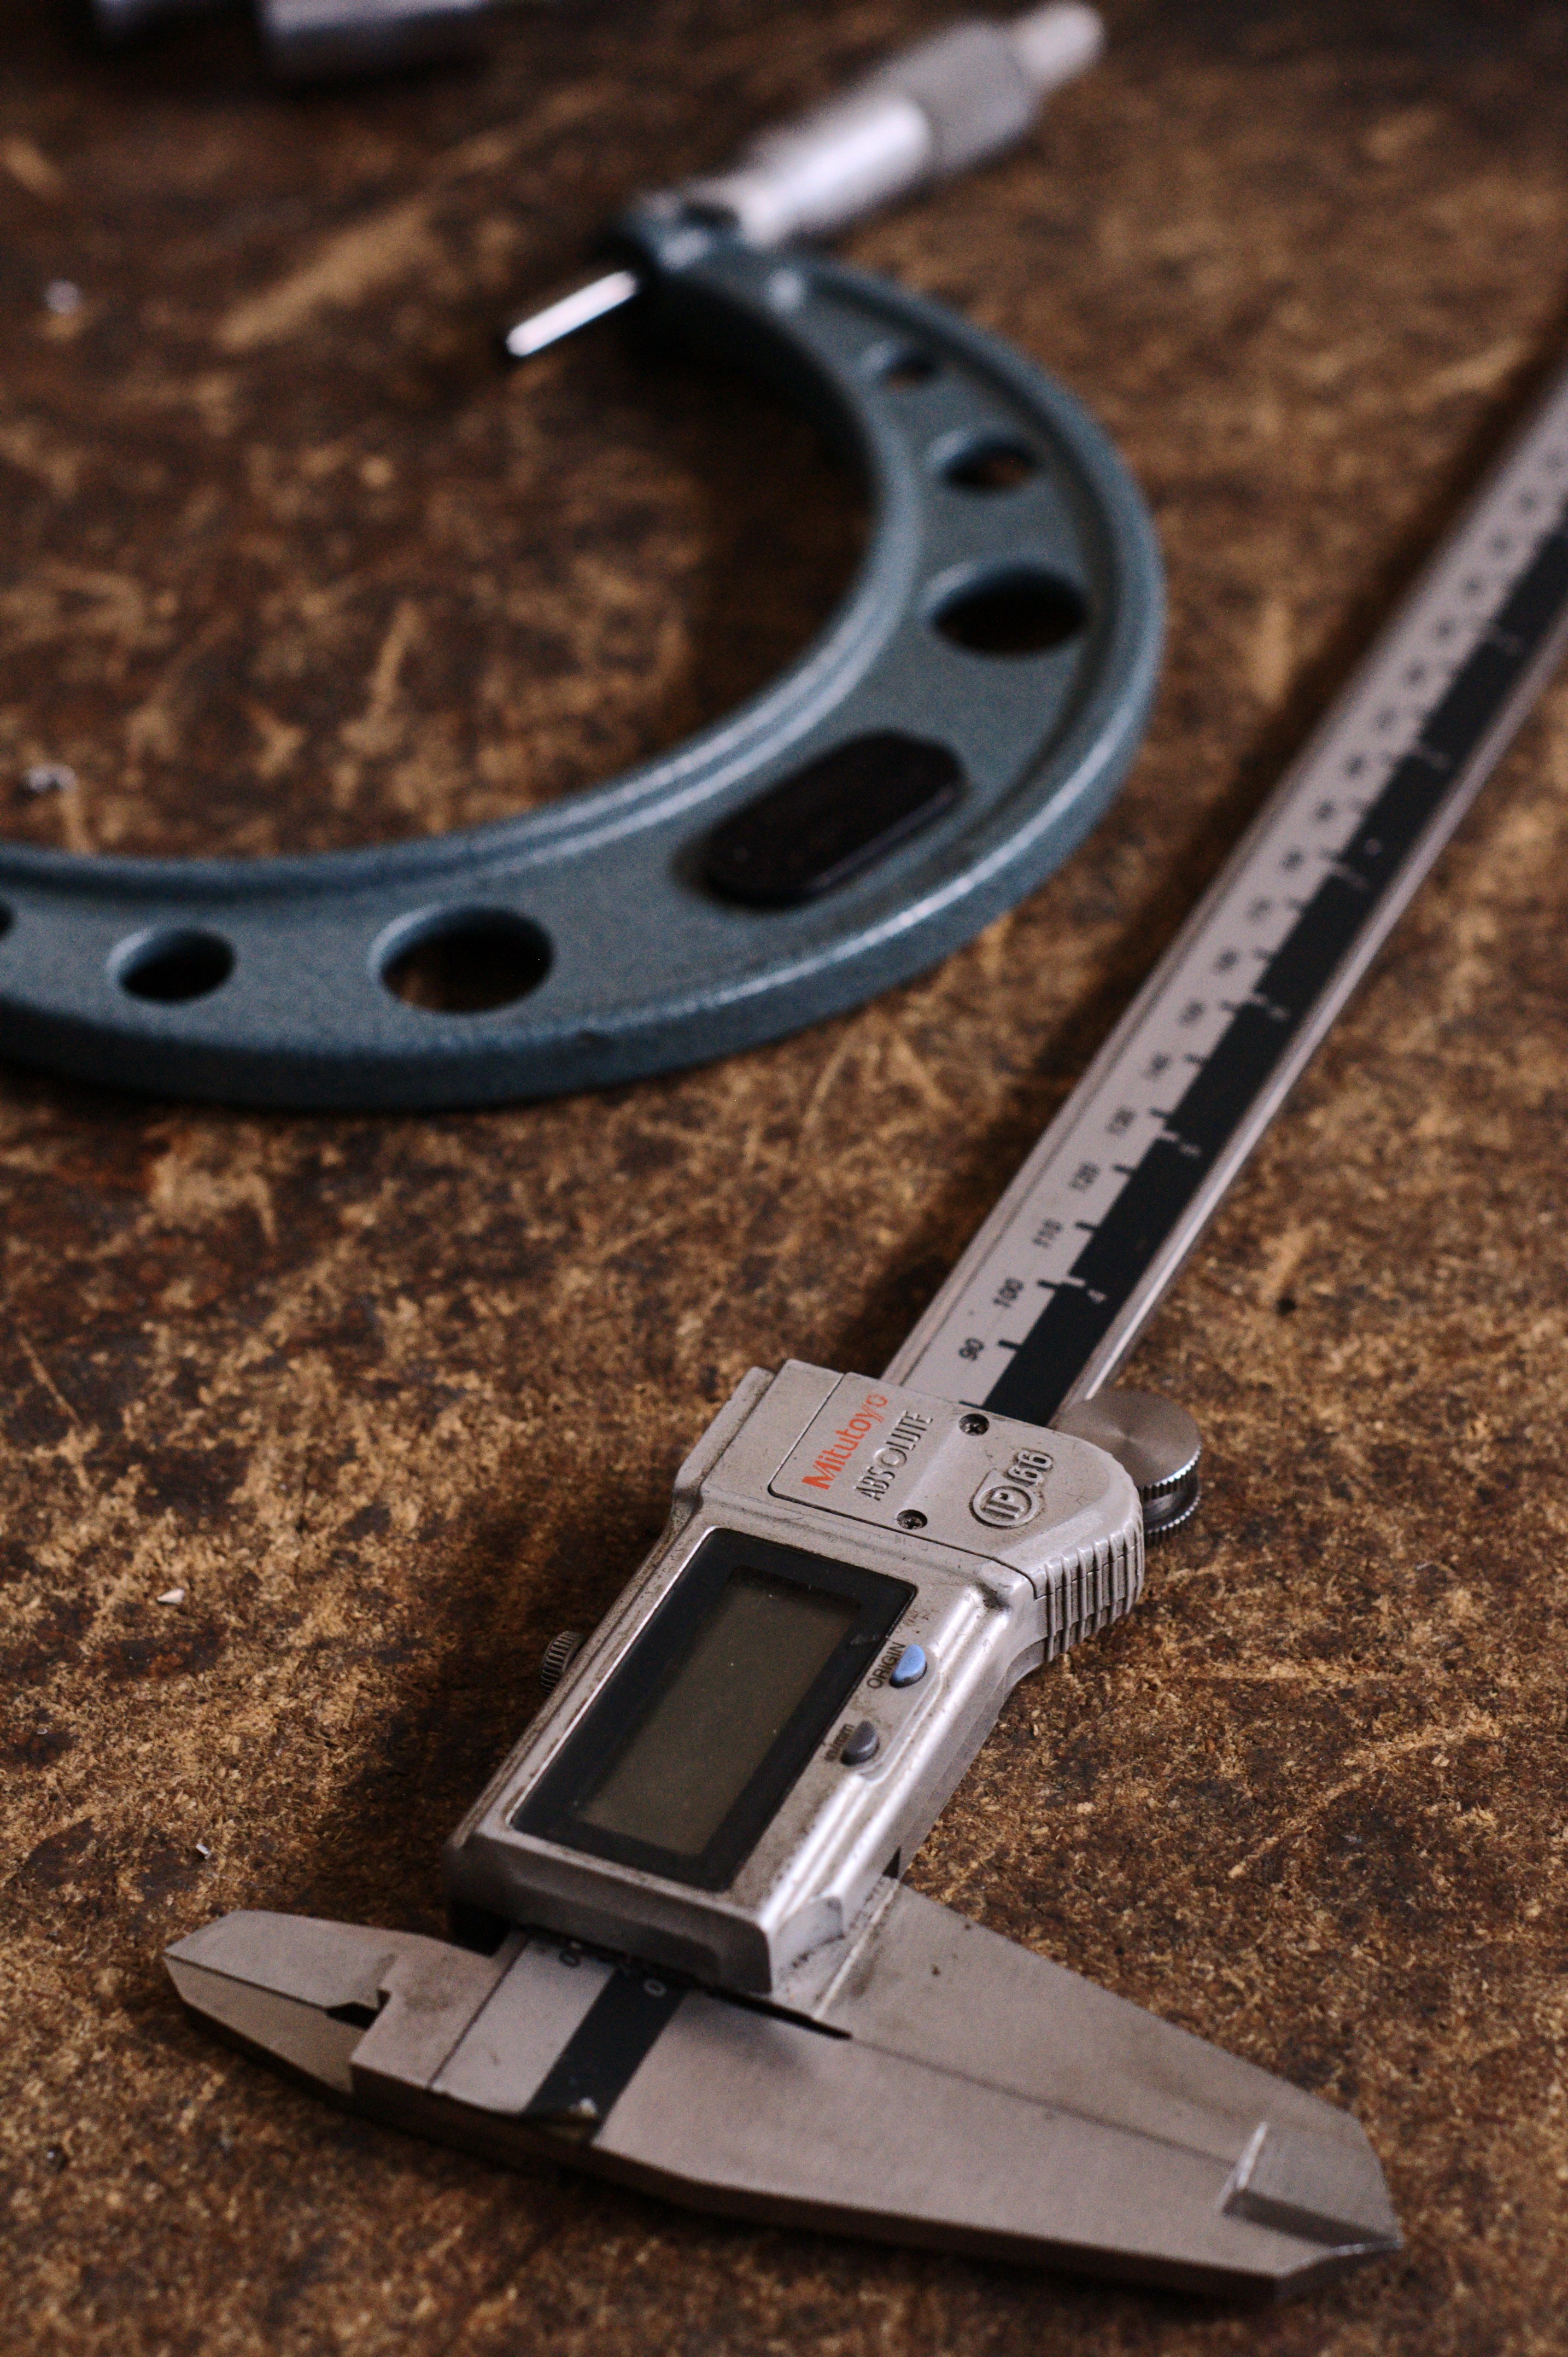
hand, tool, font, hardware